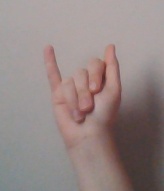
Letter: meem